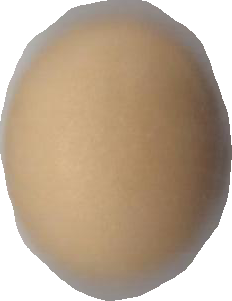
Variety: Dega